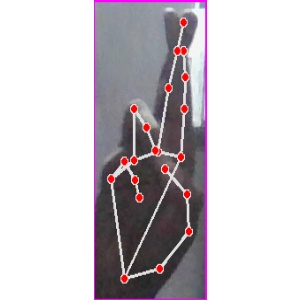
अक्षर: र